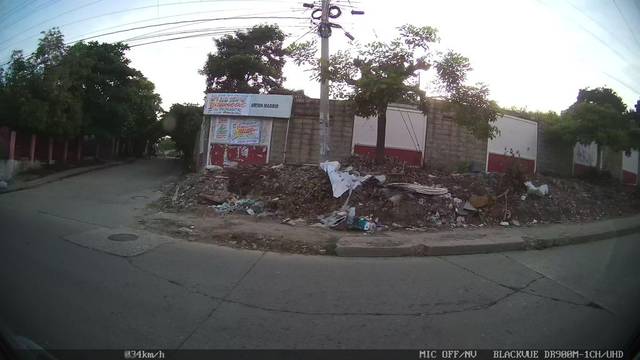
Region: Colombia
Coordinates: 10.402, -75.504